Sex (play)

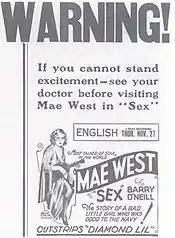
1926 Show Poster advertising Mae West's play "Sex"

The comedy-drama premiered April 26, 1926, at Daly's 63rd Street Theatre in New York City. "Sex" received many scathing reviews from a variety of critics because of the play's moral implications. "The New York Times" considered it to be a "crude and inept play, cheaply produced and poorly acted" while "Billboard" condemned it as "the cheapest most vulgar low show to have dared to open in New York this year". When the show opened, Broadway had been in a commercial slump, yet in spite of this and negative press, "Sex" played to full audiences. "Sex" was the only play on Broadway that season to stay open through the summer and into the following year.